Question: What sport is the person doing?
Tambaya: Wani wasa mutumin yake yi?
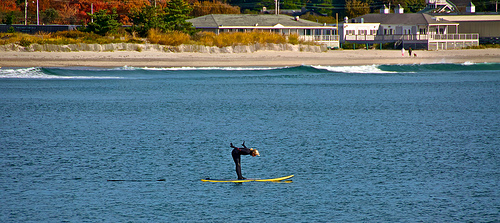
Answer: Surfing.
Amsa: Sulun igiyar ruwa.